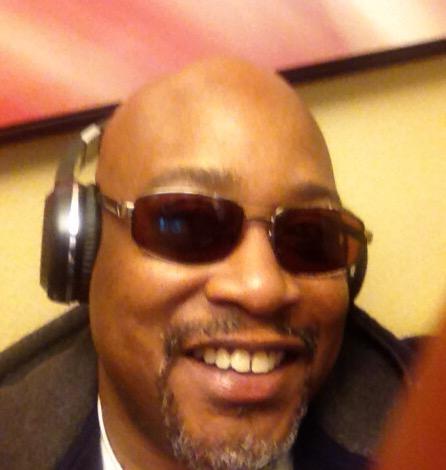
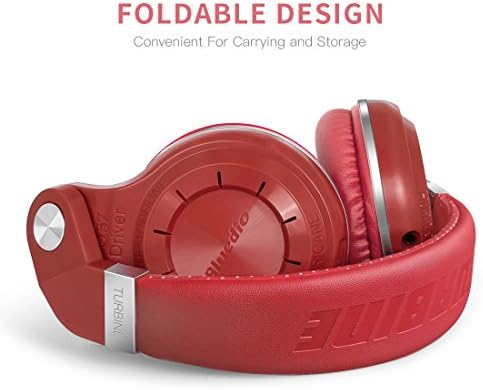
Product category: headphones
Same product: no